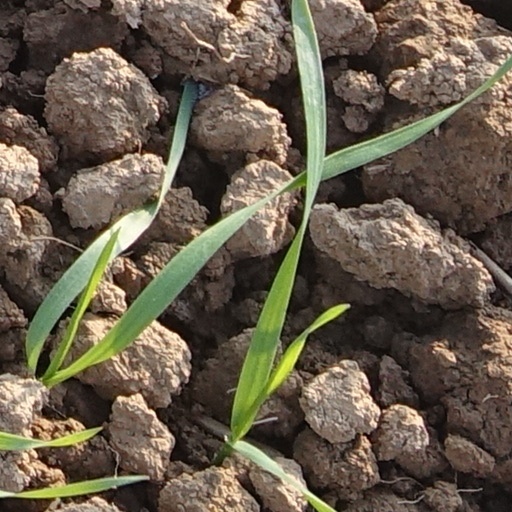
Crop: wheat